David Ferguson (impresario)

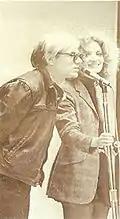
Andy Warhol & Viva, University of Miami, 1968.

Ferguson was co-leader of the Union of Students to End the War in Vietnam and his activism lead to discussions of disciplinary action, the outcome of which is not clear. Ferguson had also arranged for Pop Art icon Andy Warhol to speak at the campus in 1968, an event that led to a professional association between the two.